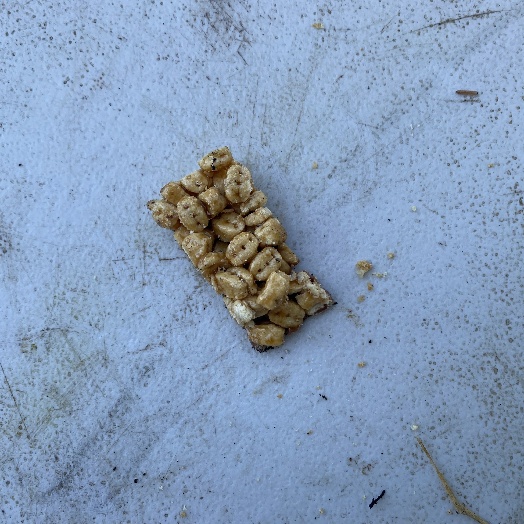
Label: generalcompost